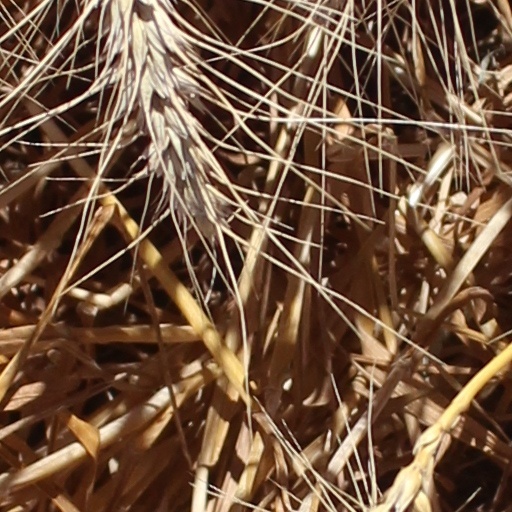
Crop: wheat